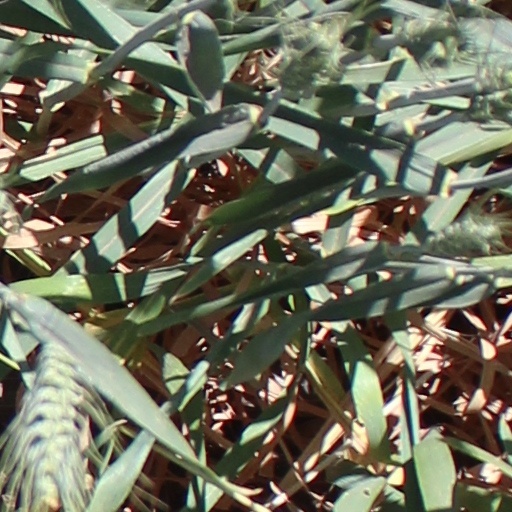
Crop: wheat